1988 Seniors' British Open

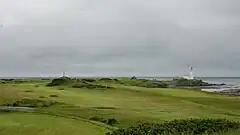
The 10th and 12th holes on the Ailsa course

The Ailsa Course at Turnberry, situated 80 kilometres south of Glasgow, Scotland, on headland along the Firth of Clyde, overlooking the Isle of Arran and Ailsa Craig, was initially opened with 13 holes in 1901, designed by Willie Fernie, and later completed to 18 holes. It was redesigned by Mackenzie Ross between 1949 and 1951.